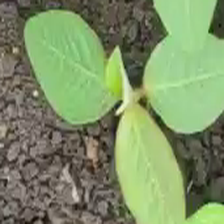
Weed species: Moti_dudhi(Euphorbia_geneculata_L)